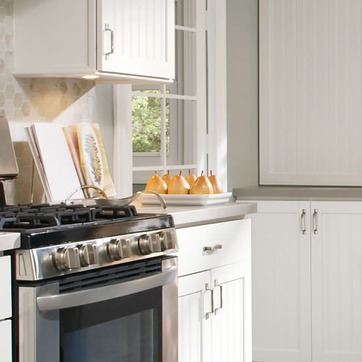
Material: food